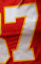
Number: 7